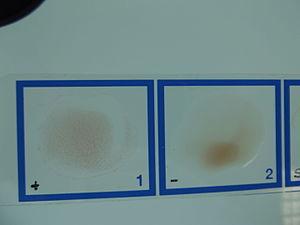
test d'agglutination pour le diagnostic de la mononucléose infectieuse (sérologie)
La mononucléose infectieuse correspond à la primo-infection symptomatique, généralement bénigne, provoquée par le virus d'Epstein-Barr, qui appartient à la même famille que les virus de l’herpès et de la varicelle. Transmise préférentiellement par la salive, on l'appelle maladie du baiser ou encore maladie des amoureux.